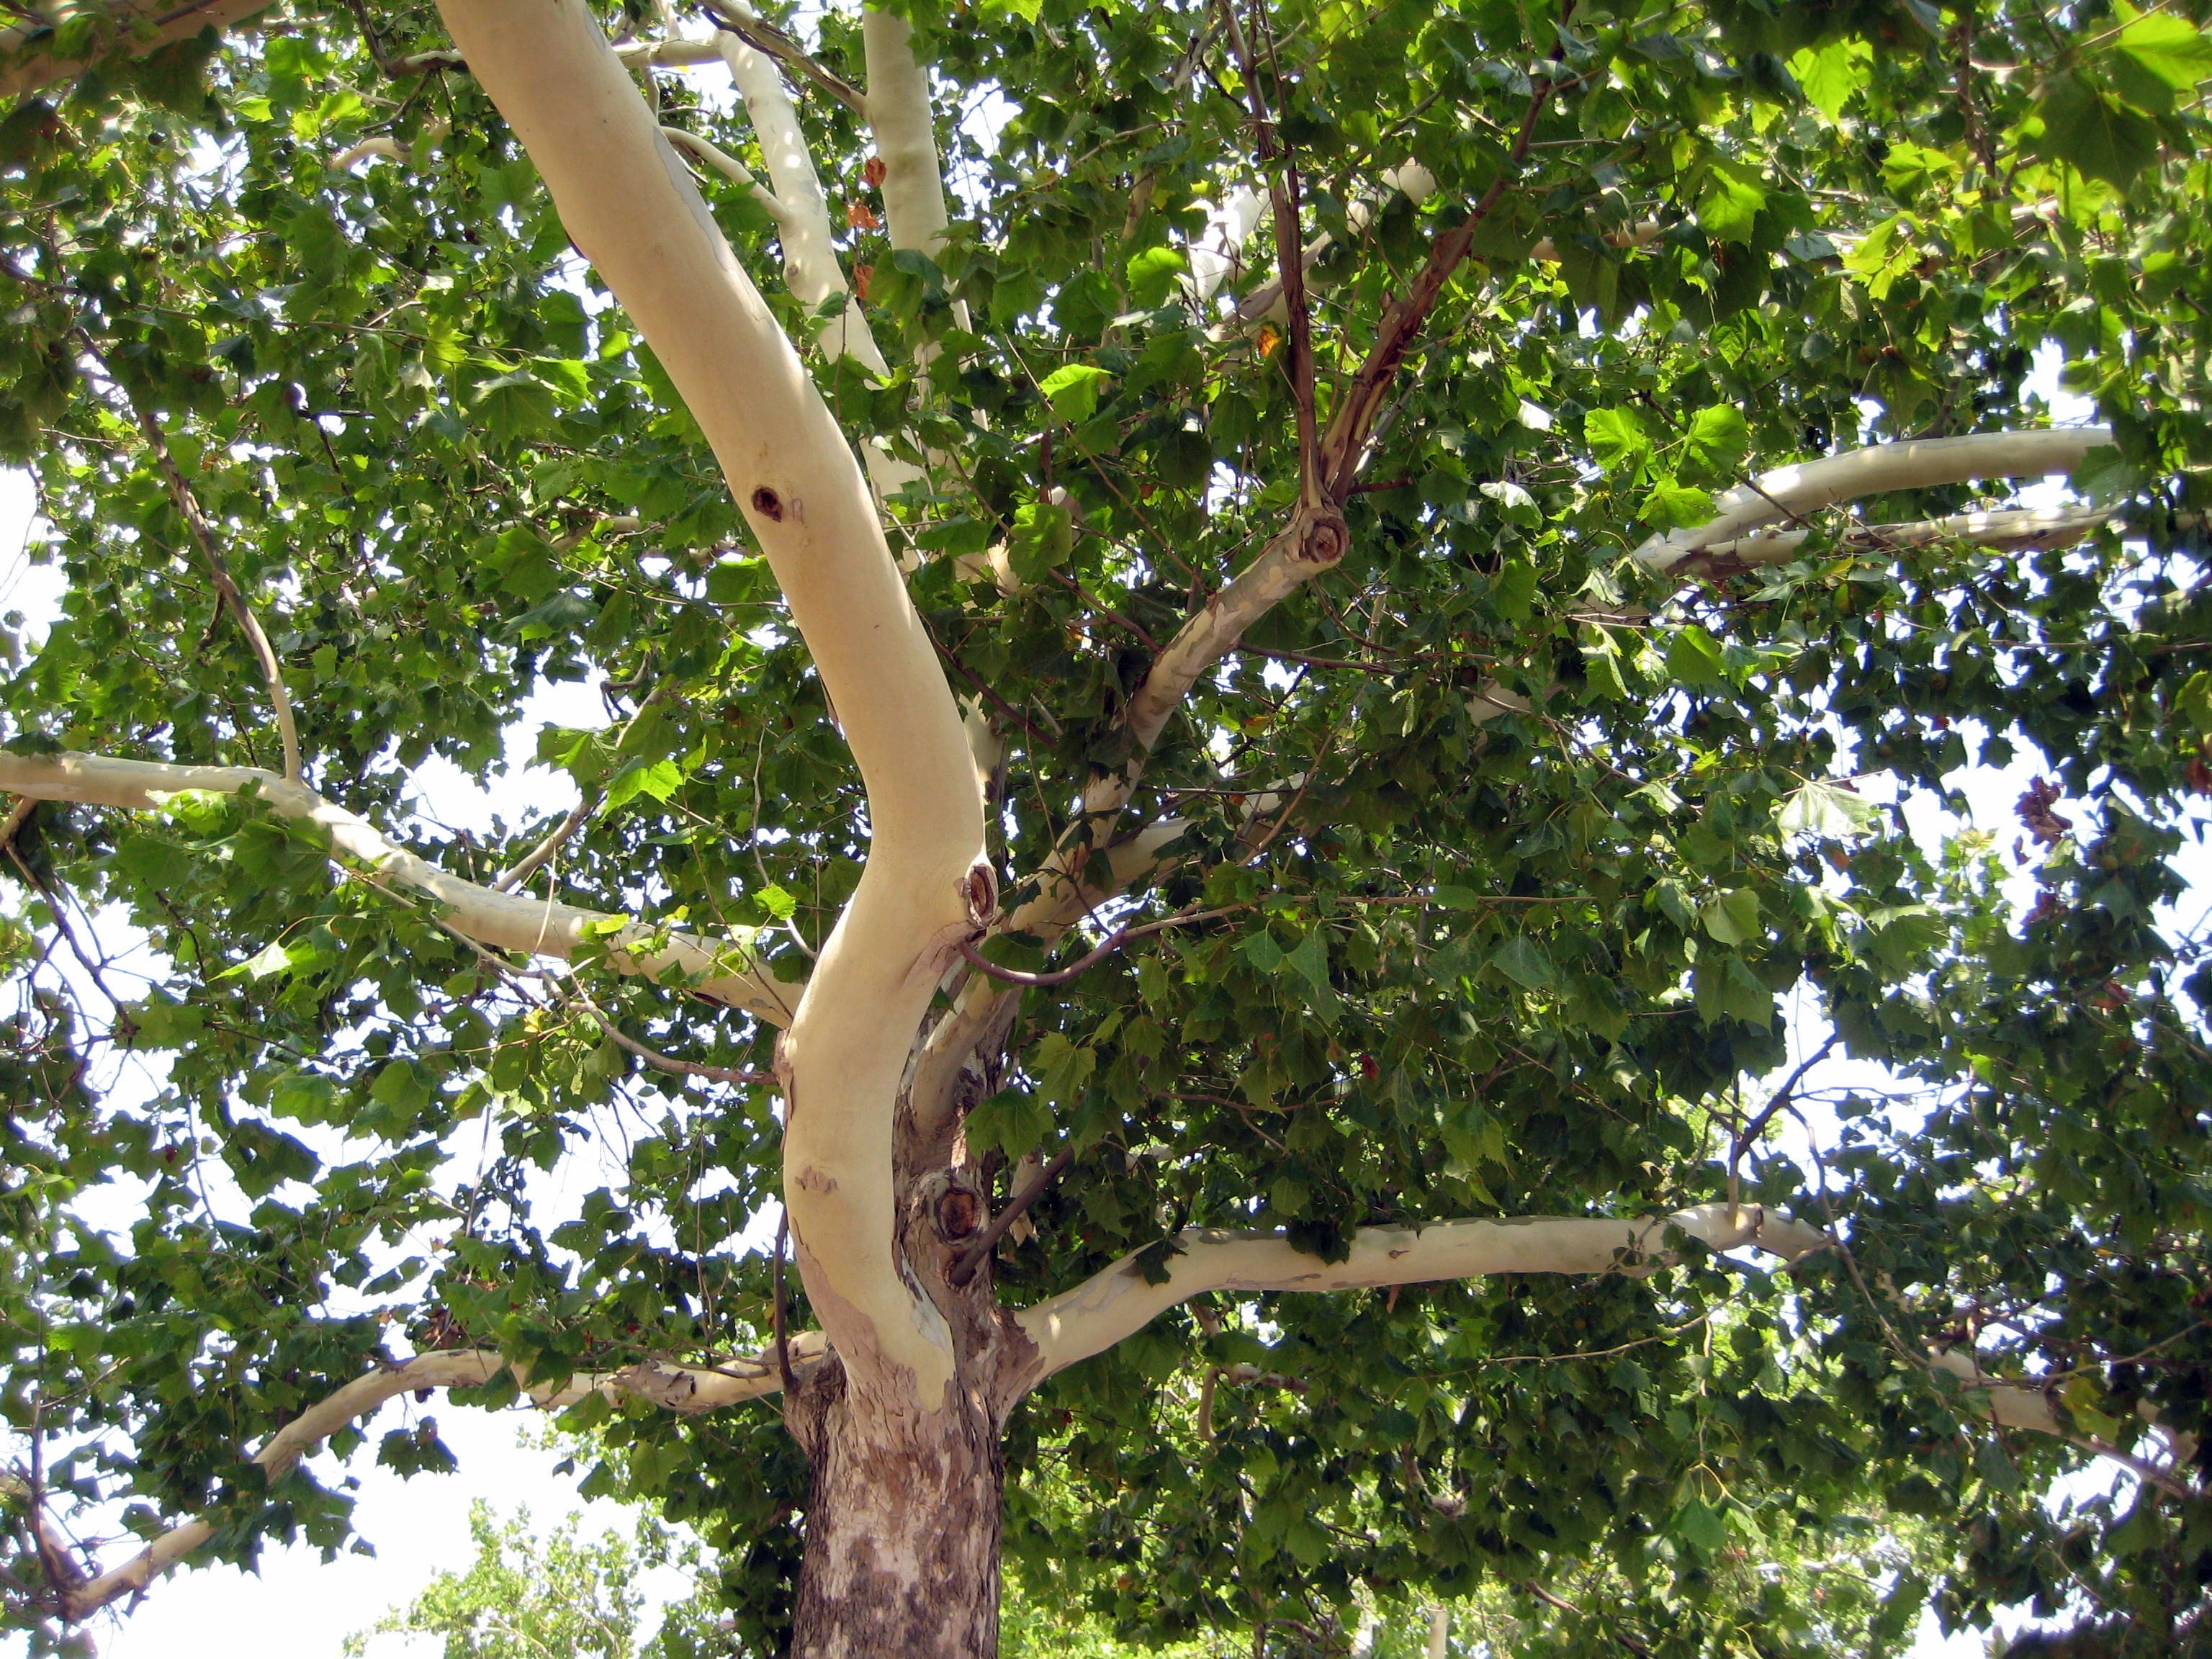
landscape, tree, nature, branch, plant, fruit, flower, trunk, foliage, food, green, canopy, produce, evergreen, botany, closeup, flora, vegetation, shrub, deciduous, oak, beauty, sprig, flowering plant, konary, platanus, woody plant, land plant, plane tree family